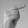
ASL letter: G